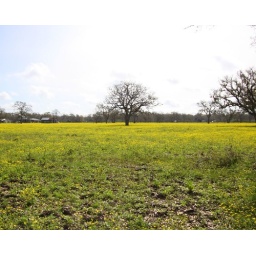
Field of flowers near home